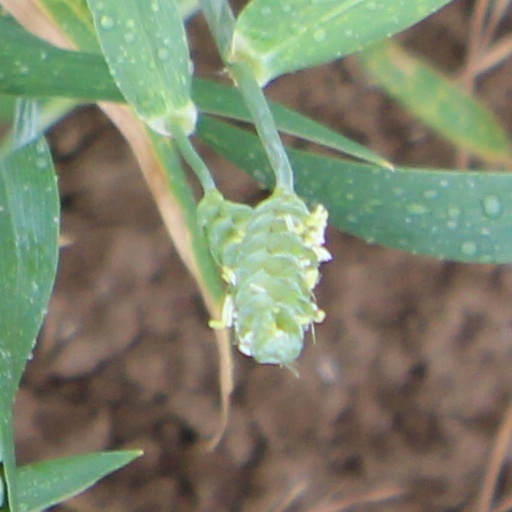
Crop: wheat